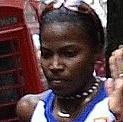
Age: 26